Chris (Friday the 13th)

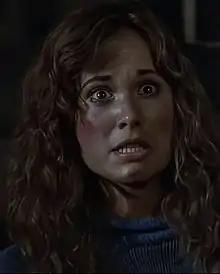
Kimmell as Chris

Chris Higgins is a fictional character in the "Friday the 13th" franchise. Chris first appears in "Friday the 13th Part III" (1982) as a young woman visiting a family homestead with friends to overcome trauma. She is portrayed by Dana Kimmell. Writing duo Martin Kitrosser and Carol Watson wrote her as the new protagonist of the series after the previous film "Friday the 13th Part 2" lead, Amy Steel, declined to return as Ginny Field. An uncredited Petru Popescu rewrote their script and spent the most time developing Chris—giving her an in-depth background and a past connection to series villain Jason Voorhees (Richard Brooker).